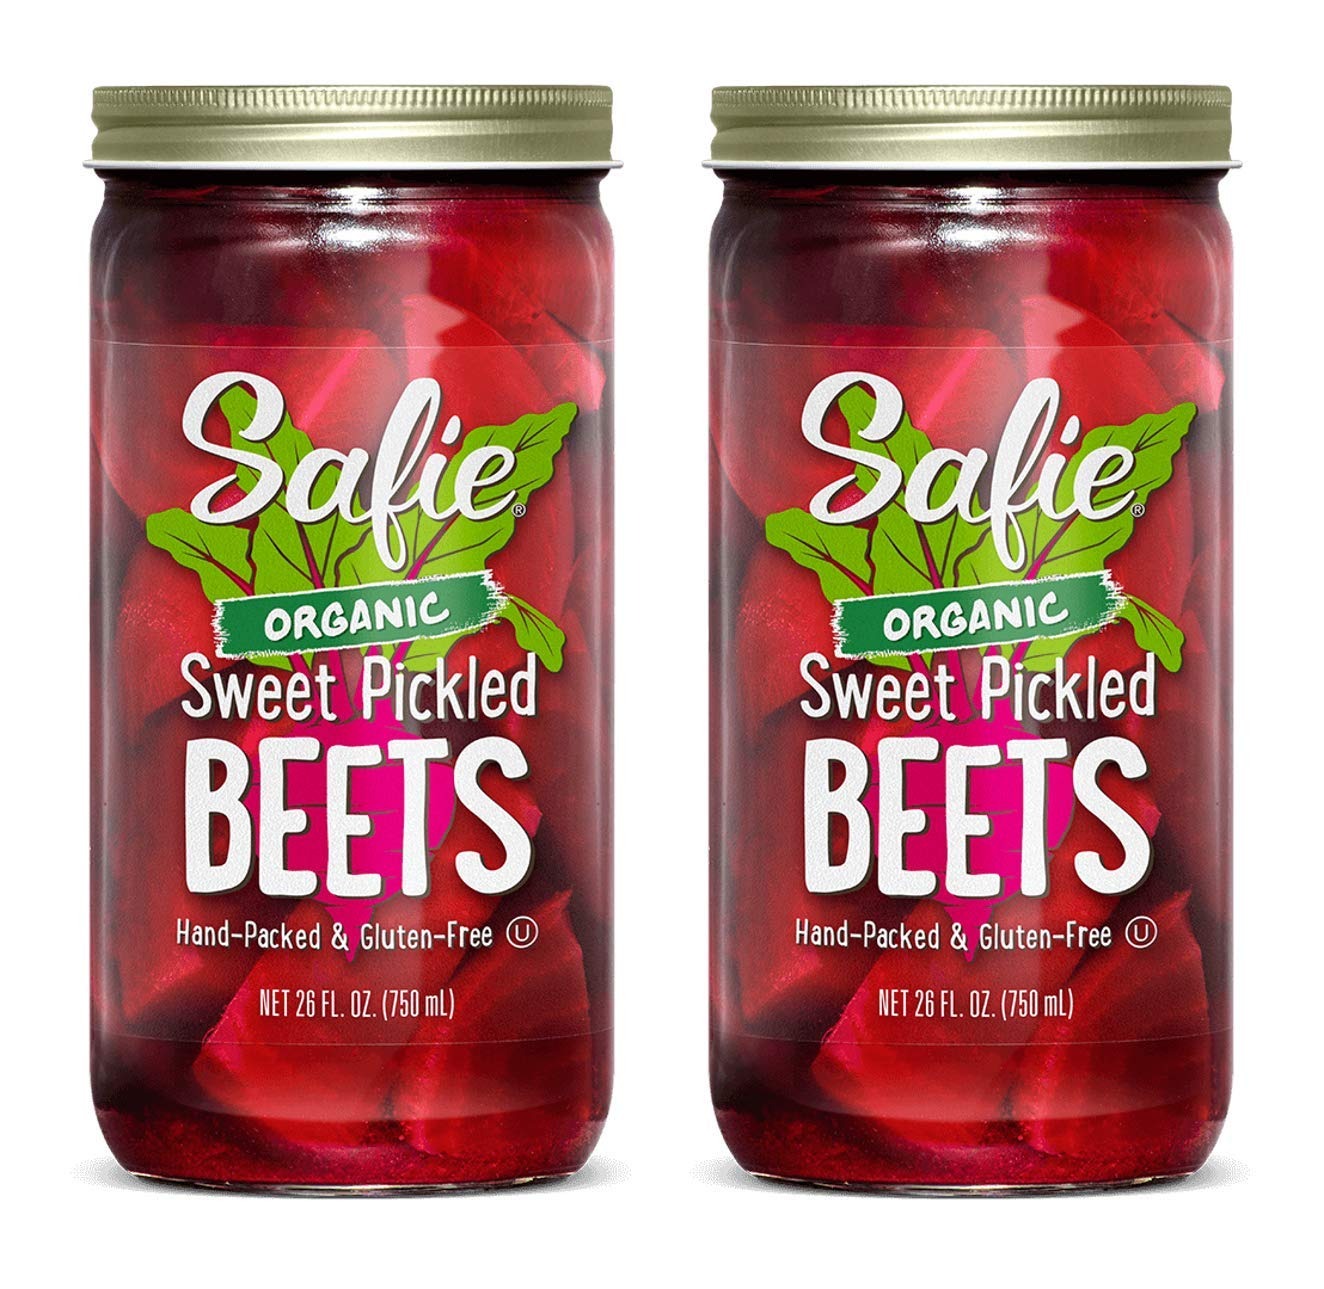
Item Name: Safie Foods Sweet Pickled Beets, 2-Pack, 26 oz. Jars (Organic Sweet Pickled Beets)
Bullet Point 1: Safie Organic Sweet Pickled Beets takes us back to our roots with farm fresh, all-natural ingredients. Our Organic Sweet Pickled Beets are made with select ingredients and the finest blend of natural spices, aromatic vinegar and natural sugar.
Bullet Point 2: Enjoy in wraps, on salads, in sandwiches, with antipasto platters and anywhere else you want to add bold flavor.
Bullet Point 3: A great source of antioxidants and rich in nutrients, our home style, Organic Sweet Pickled Beets are the best choice to add zest to your favorite meals.
Bullet Point 4: Sweet Pickled Beets are a fun and healthy way to add zest to your next family meal.
Product Description: All Safie gourmet pickled products are made in small batches and hand-packed to ensure superior quality.
Value: 52.0
Unit: Ounce

Price: 8.44